Australia at the 1992 Paralympic Games for Persons with Mental Handicap

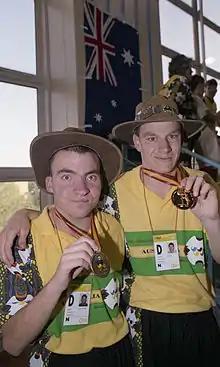
Multiple medalists Joshua Hofer (left) with Joseph Walker (right) at the Madrid Games

Swimmer Joseph Walker won nine gold medals and newspaper reports likened his medal success to multiple Olympic gold medalist Mark Spitz. Simmers Joshua Hofer and Rene Hardenbol won five gold medals. Women's basketball team known as the Pearls won the gold medal.